Zenith camera

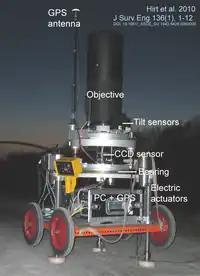
Digital zenith camera system of University of Hannover for the observation of the plumb line and vertical deflection

A zenith camera is an astrogeodetic telescope used today primarily for the local surveys of Earth's gravity field. Zenith cameras are designed as transportable field instruments for the direct observation of the plumb line (astronomical latitude and longitude) and vertical deflections.